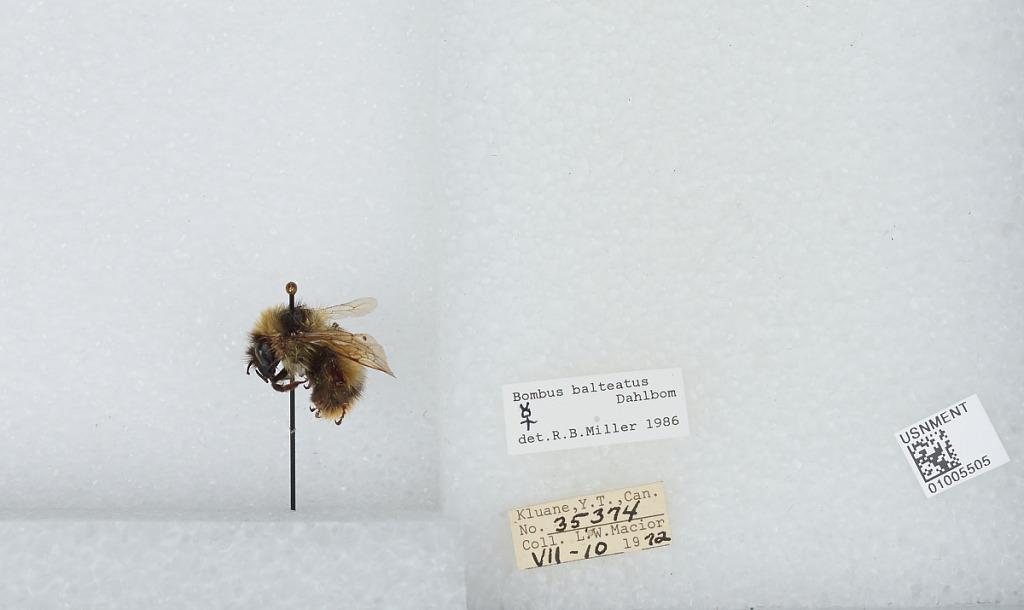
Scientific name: Bombus (Alpinobombus) balteatus Dahlbom
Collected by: L. Macior
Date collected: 1972-7-10
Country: Canada
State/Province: Yukon Territory
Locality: Kluane National Park Reserve
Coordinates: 60.75, -139.5
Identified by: Miller, R. B.